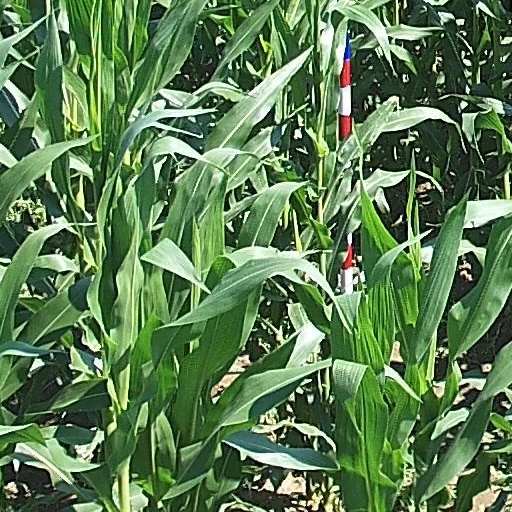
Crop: maize; corn